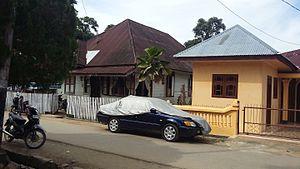
Une rue à Natal en Indonésie
Natal est une ville d'Indonésie dans la province de Sumatra du Nord. C'est le chef-lieu du kecamatan homonyme dans le kabupaten de Mandailing Natal.